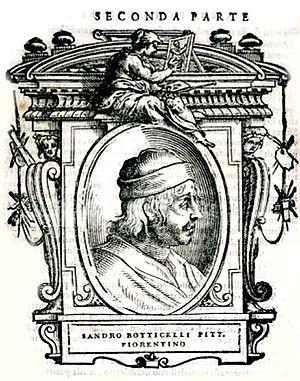
Alessandro di Mariano di Vanni Filipepi, dit Sandro Botticelli, est un peintre italien né à Florence le 1ᵉʳ mars 1445 et mort le 17 mai 1510 dans la même ville. Botticelli est l'un des peintres les plus importants de la Renaissance italienne et de l'histoire de l'art.